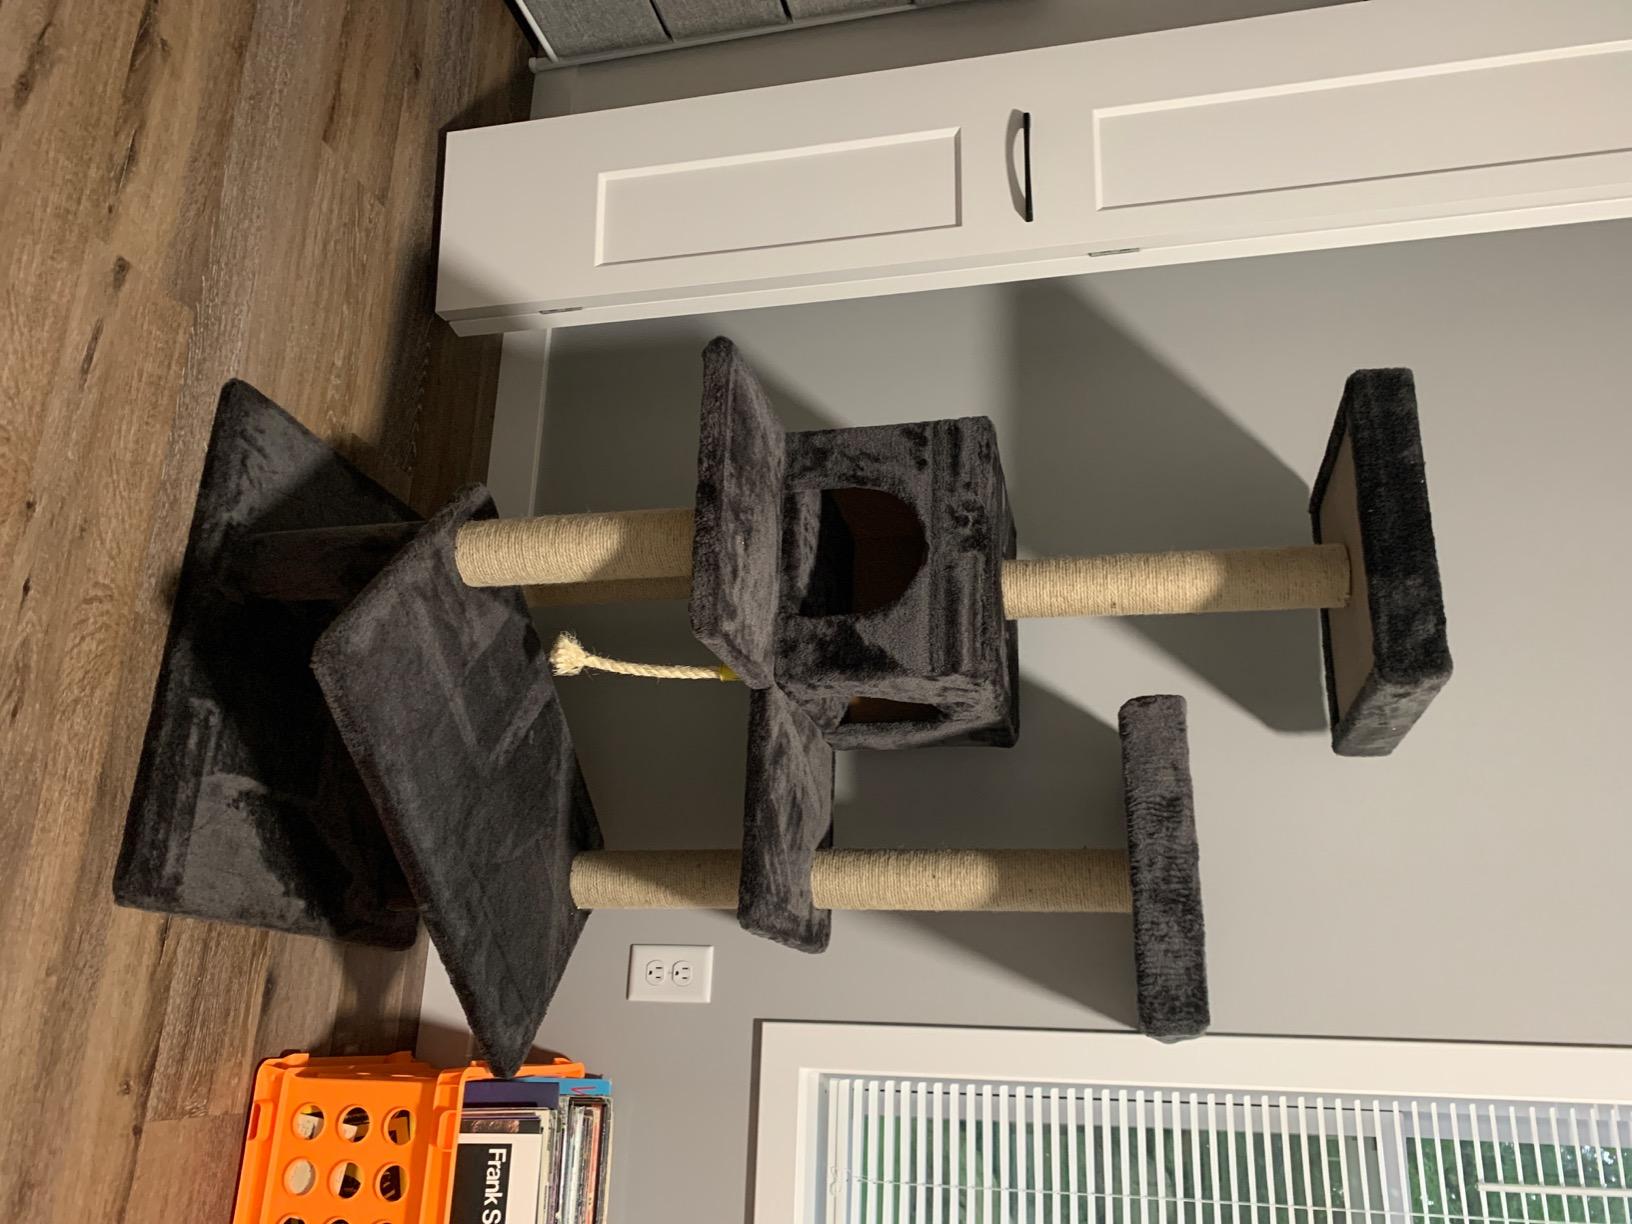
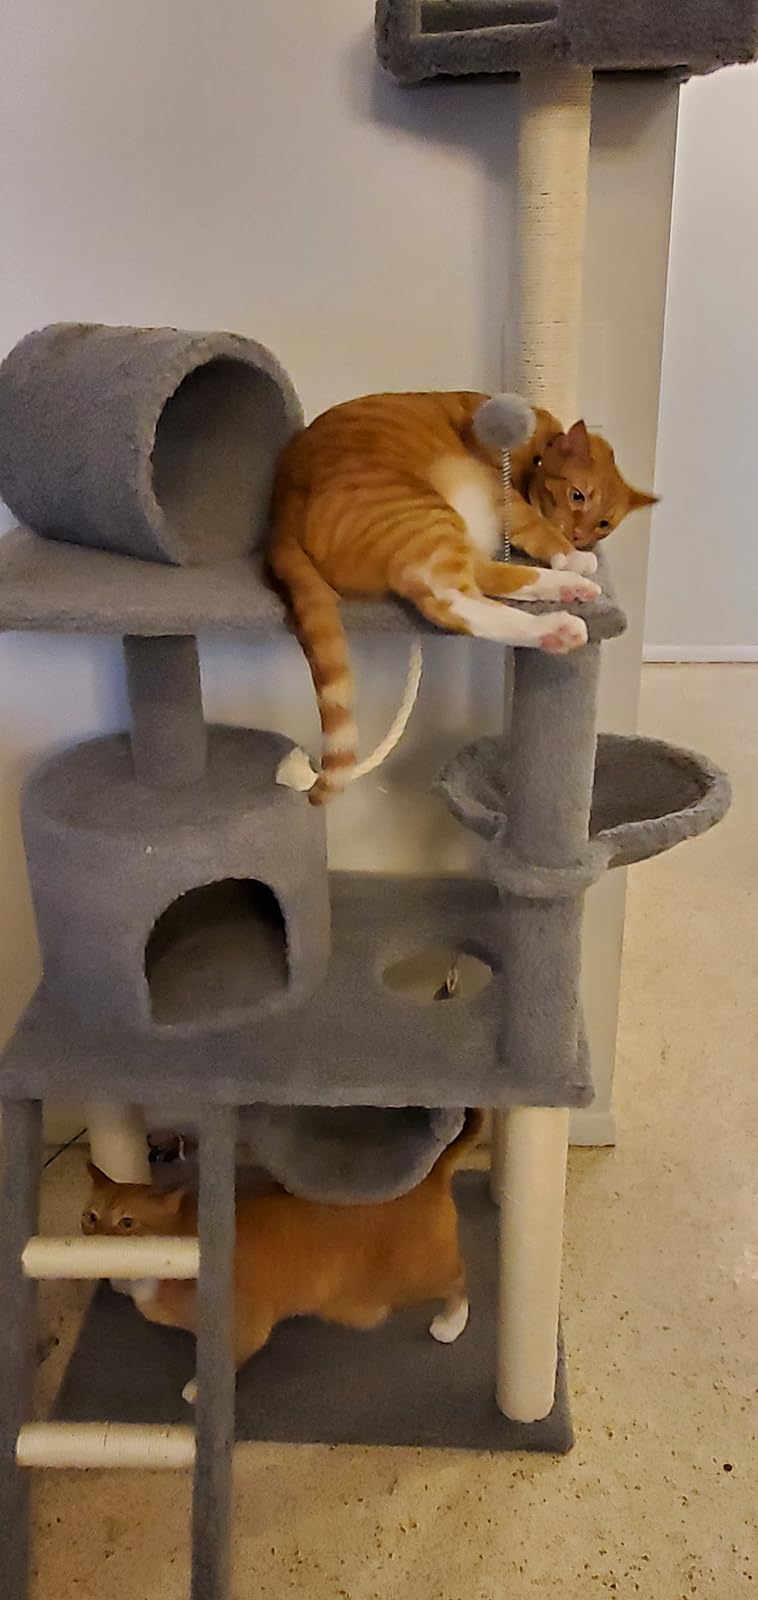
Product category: items_cat tree
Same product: no